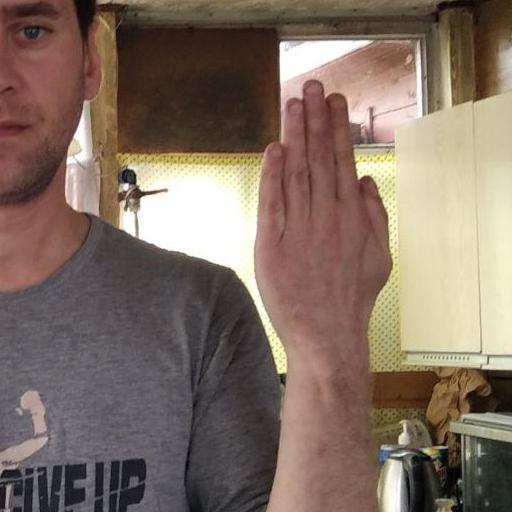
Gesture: stop_inverted